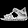
Label: Sandal